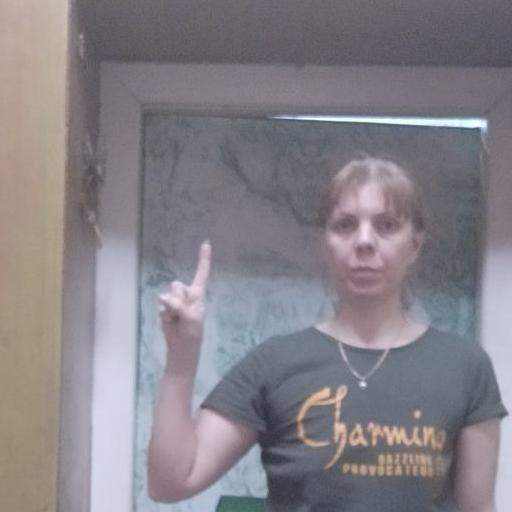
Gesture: one